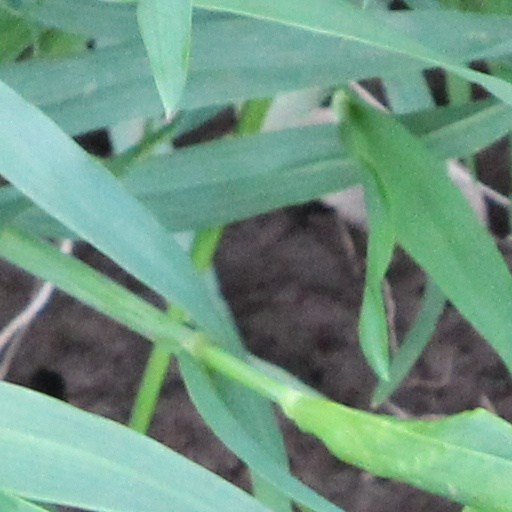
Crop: wheat